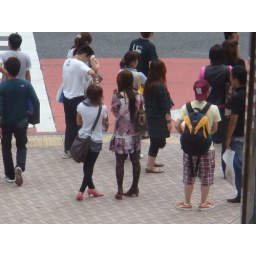
Candid street shot taken from the second floor in Shibuya, Tokyo-Itchome